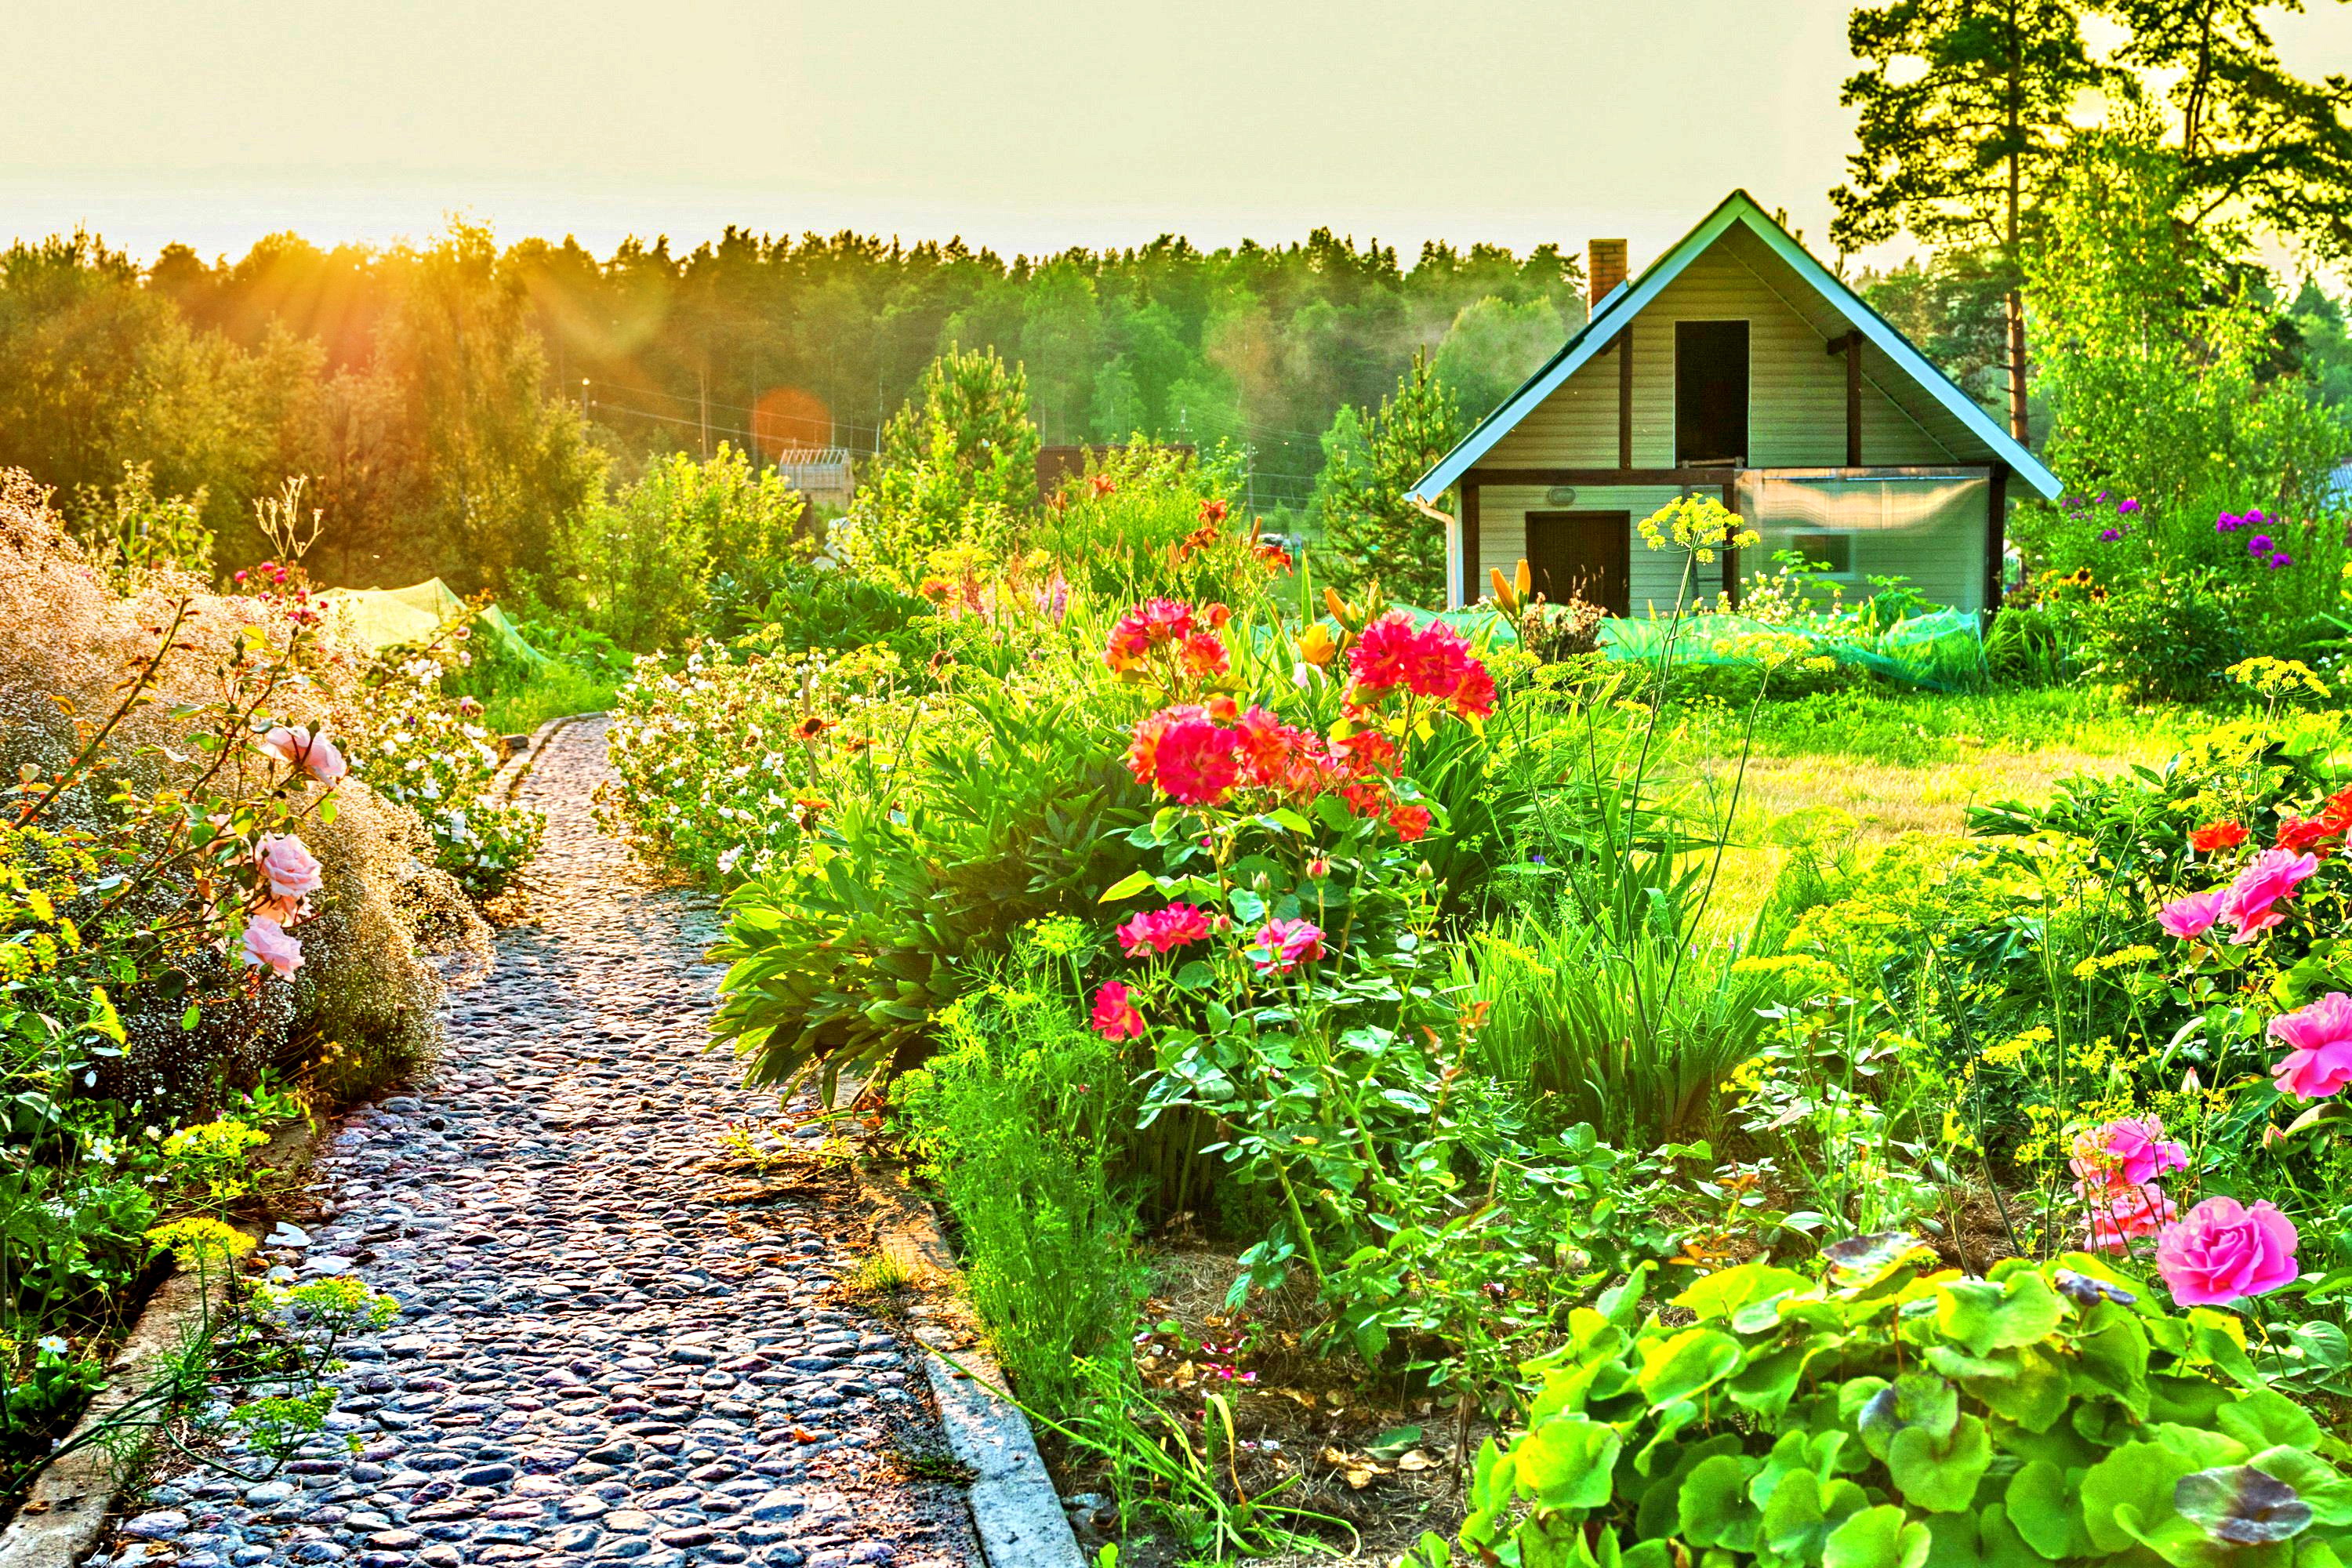
flower, nature, vegetation, plant, garden, leaf, house, grass, wildflower, landscape, spring, tree, shrub, botanical garden, farm, sunlight, landscaping, home, field, meadow, plantation